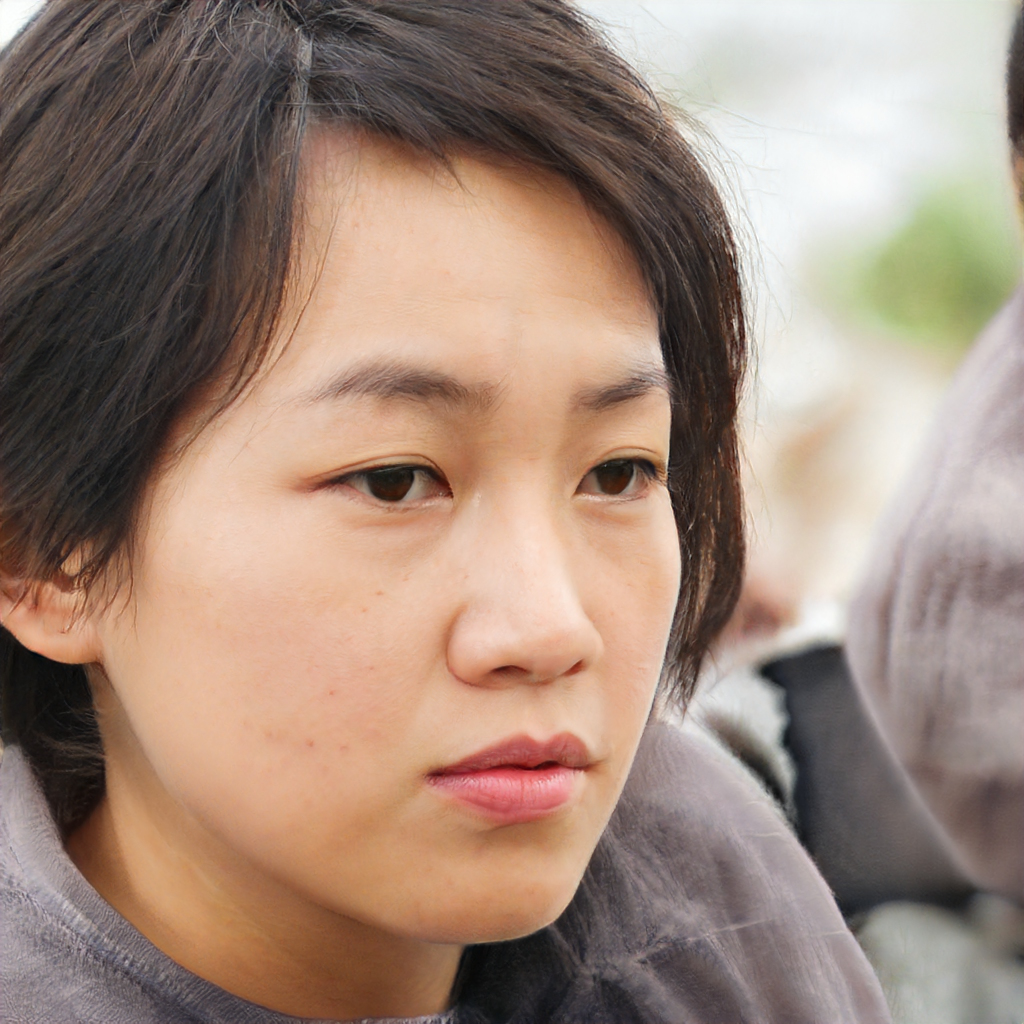
Label: Colored